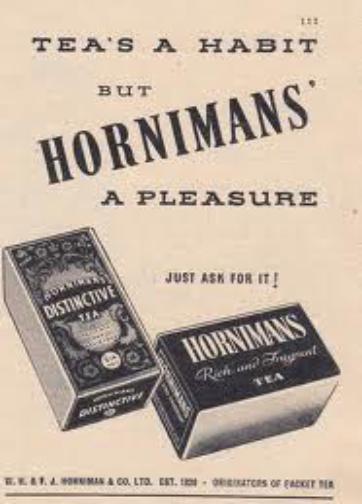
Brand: Horniman's
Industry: Food